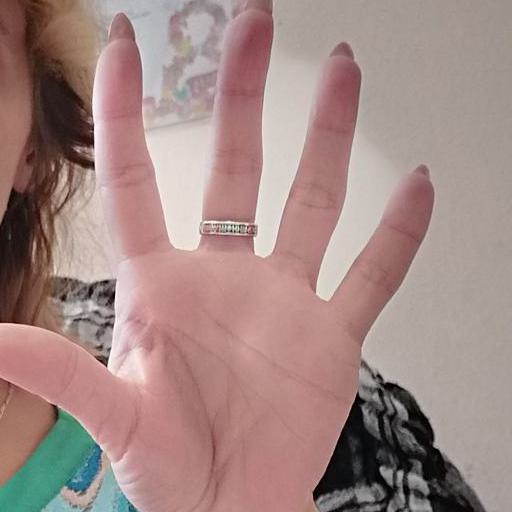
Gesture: palm